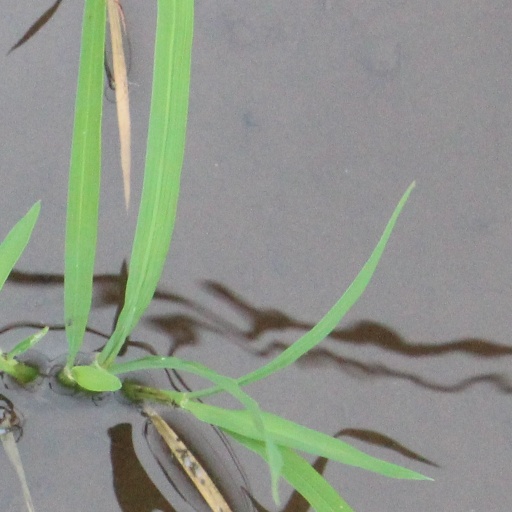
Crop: rice